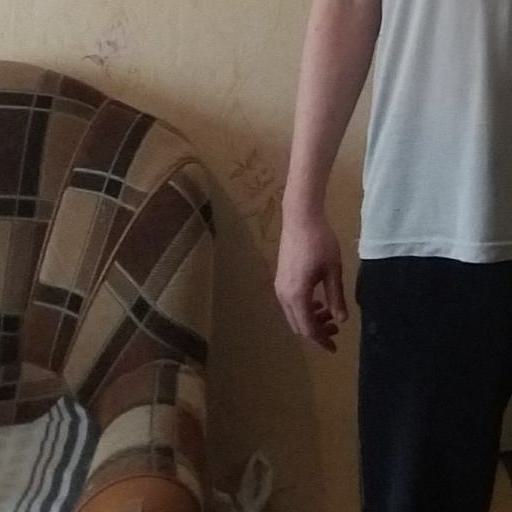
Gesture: no_gesture